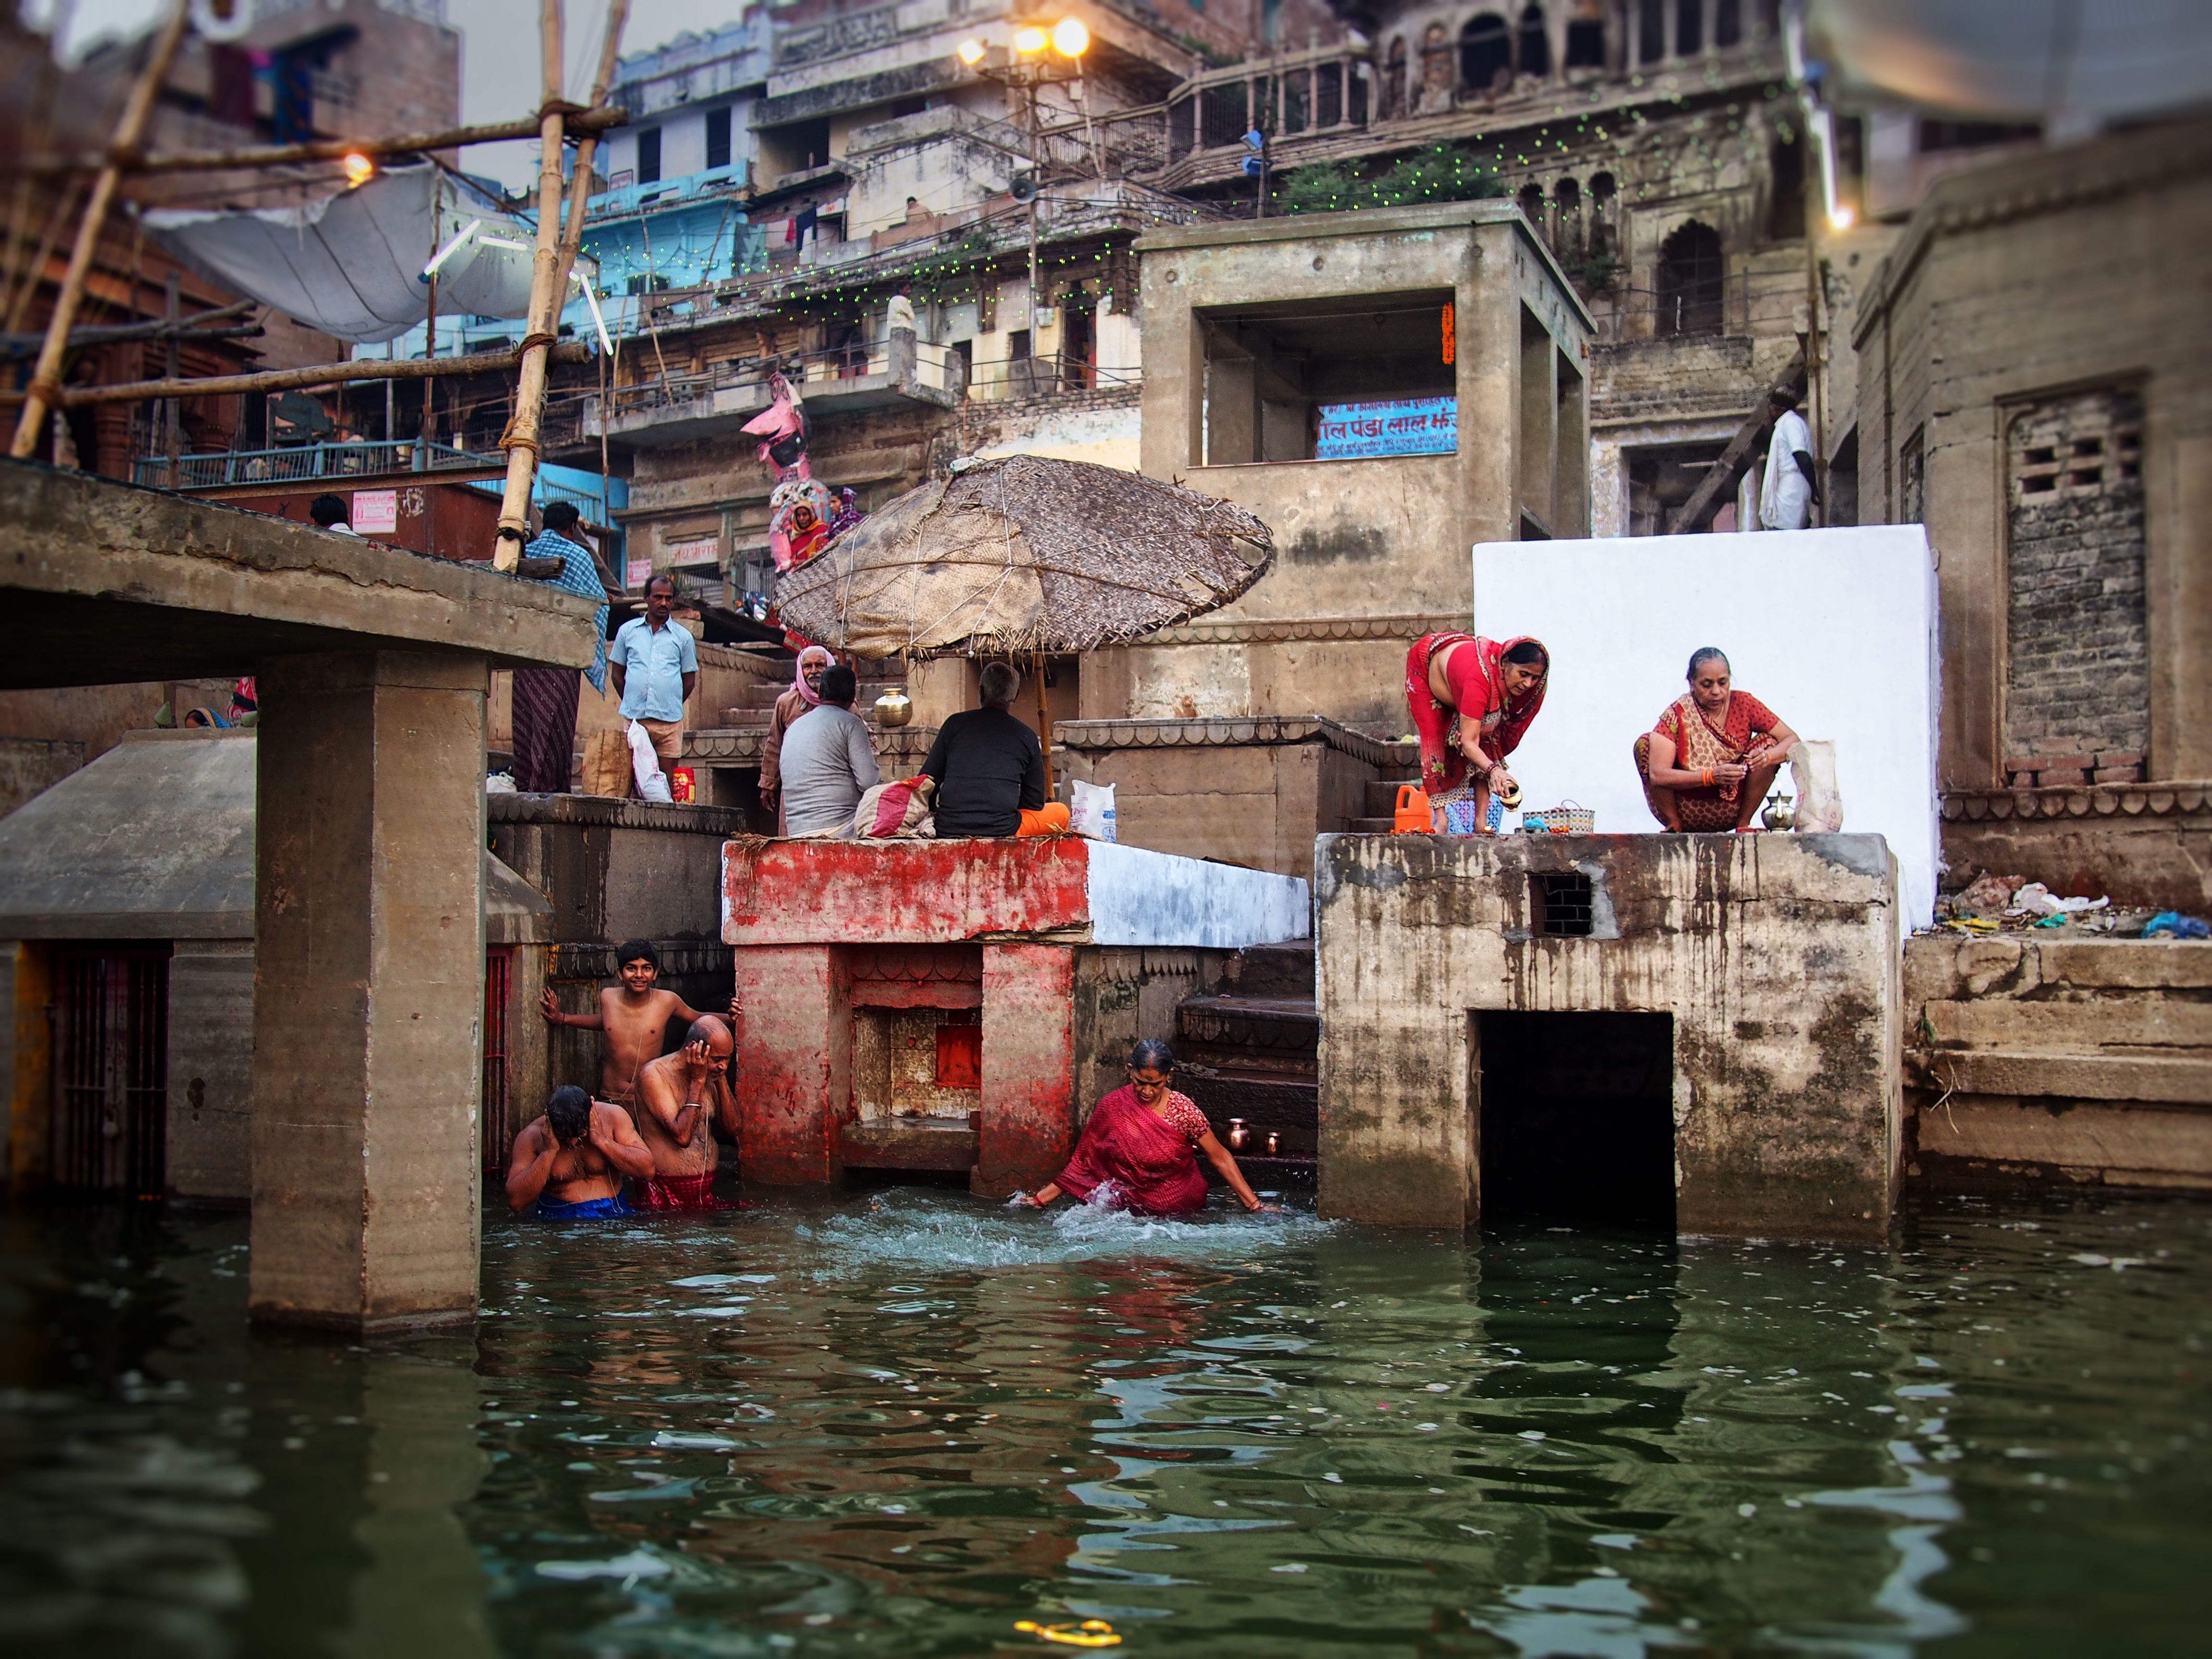
water, boat, town, river, travel, vehicle, tourism, waterway, temple, india, ganges, bathing, indians, holy river